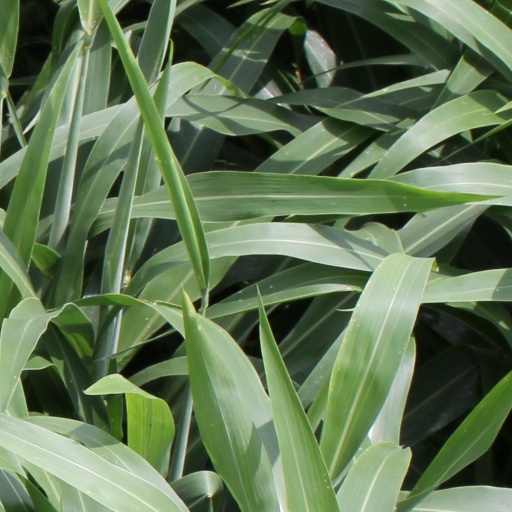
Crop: sorghum